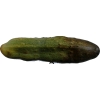
Label: cucumber